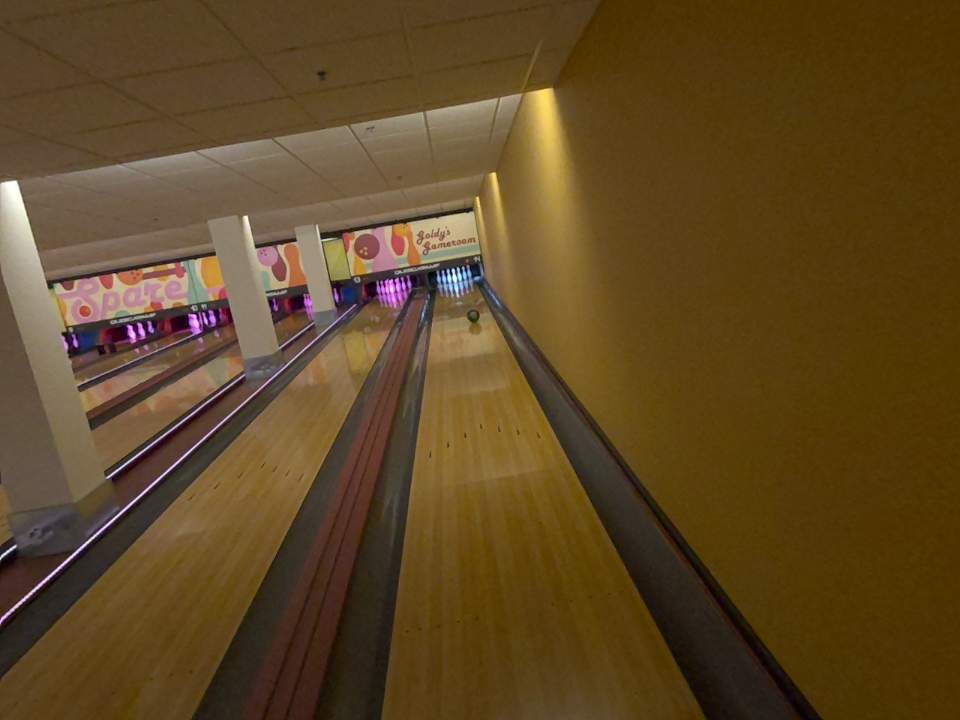
Object: bowling_ball